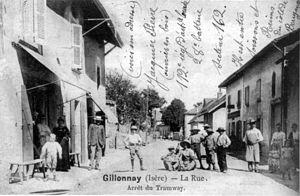
Gillonnay est une commune française située dans le département de l'Isère en région Auvergne-Rhône-Alpes.